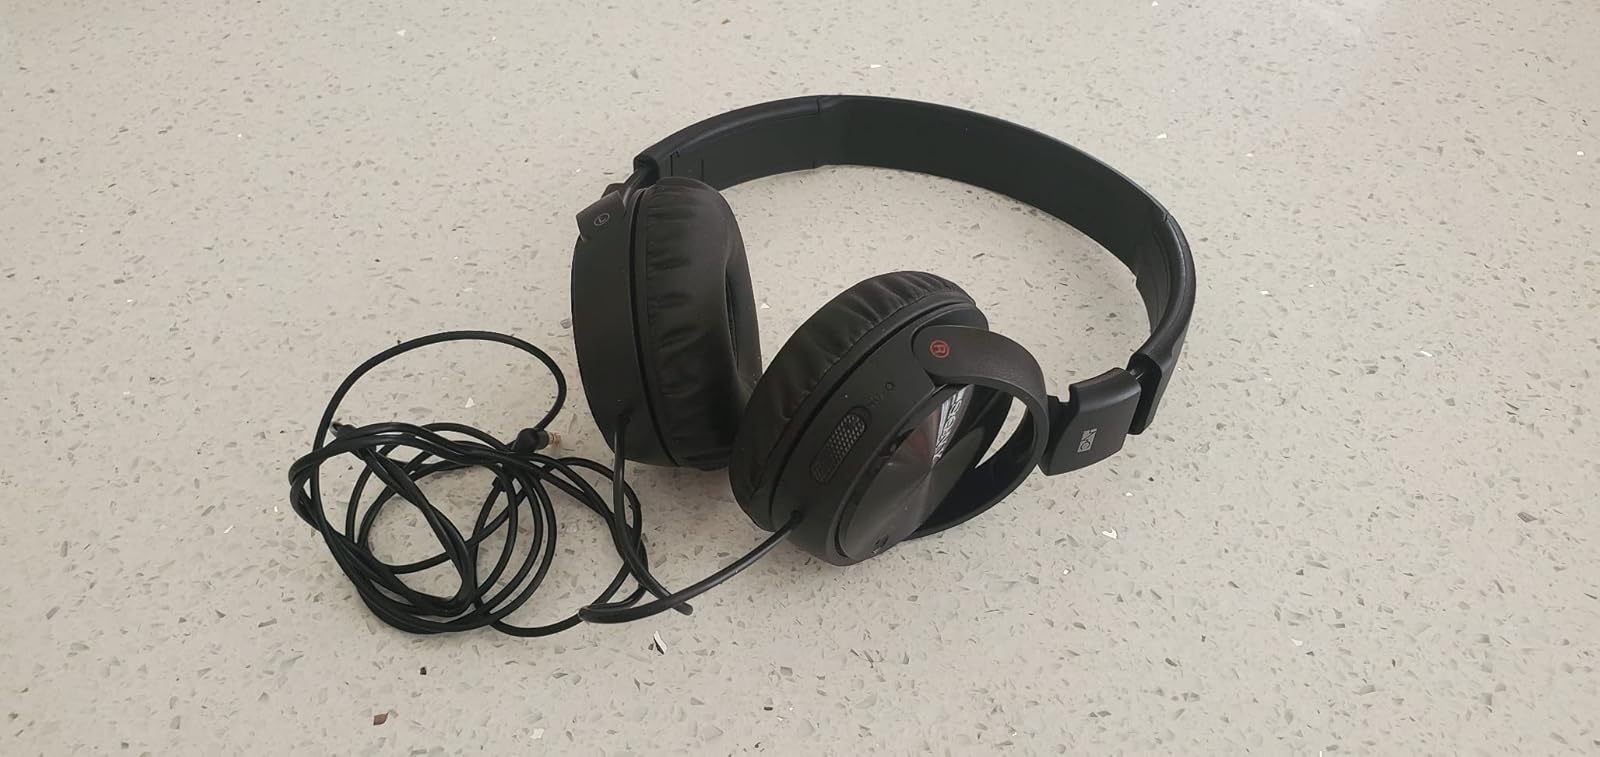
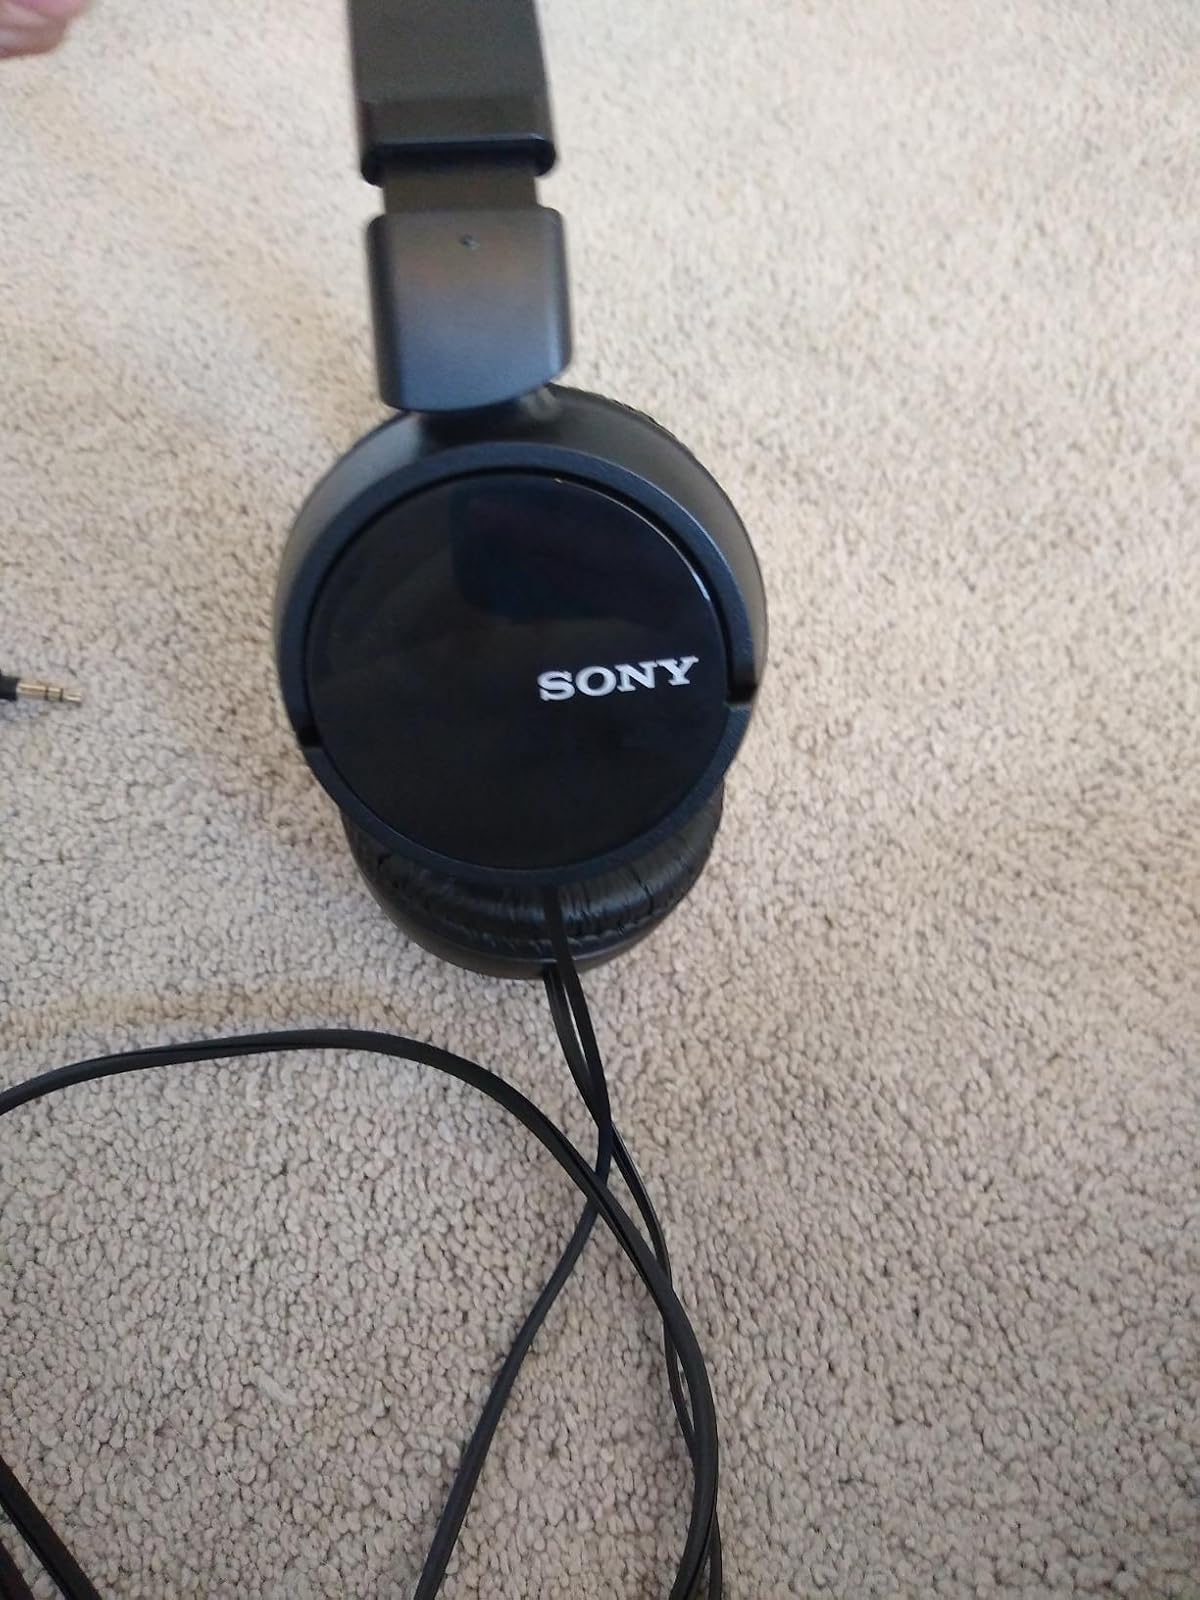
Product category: headphones
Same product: yes